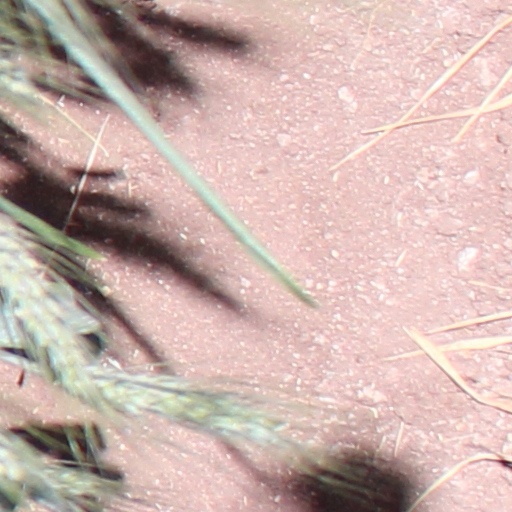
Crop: wheat